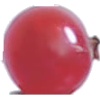
Label: Redcurrant 1